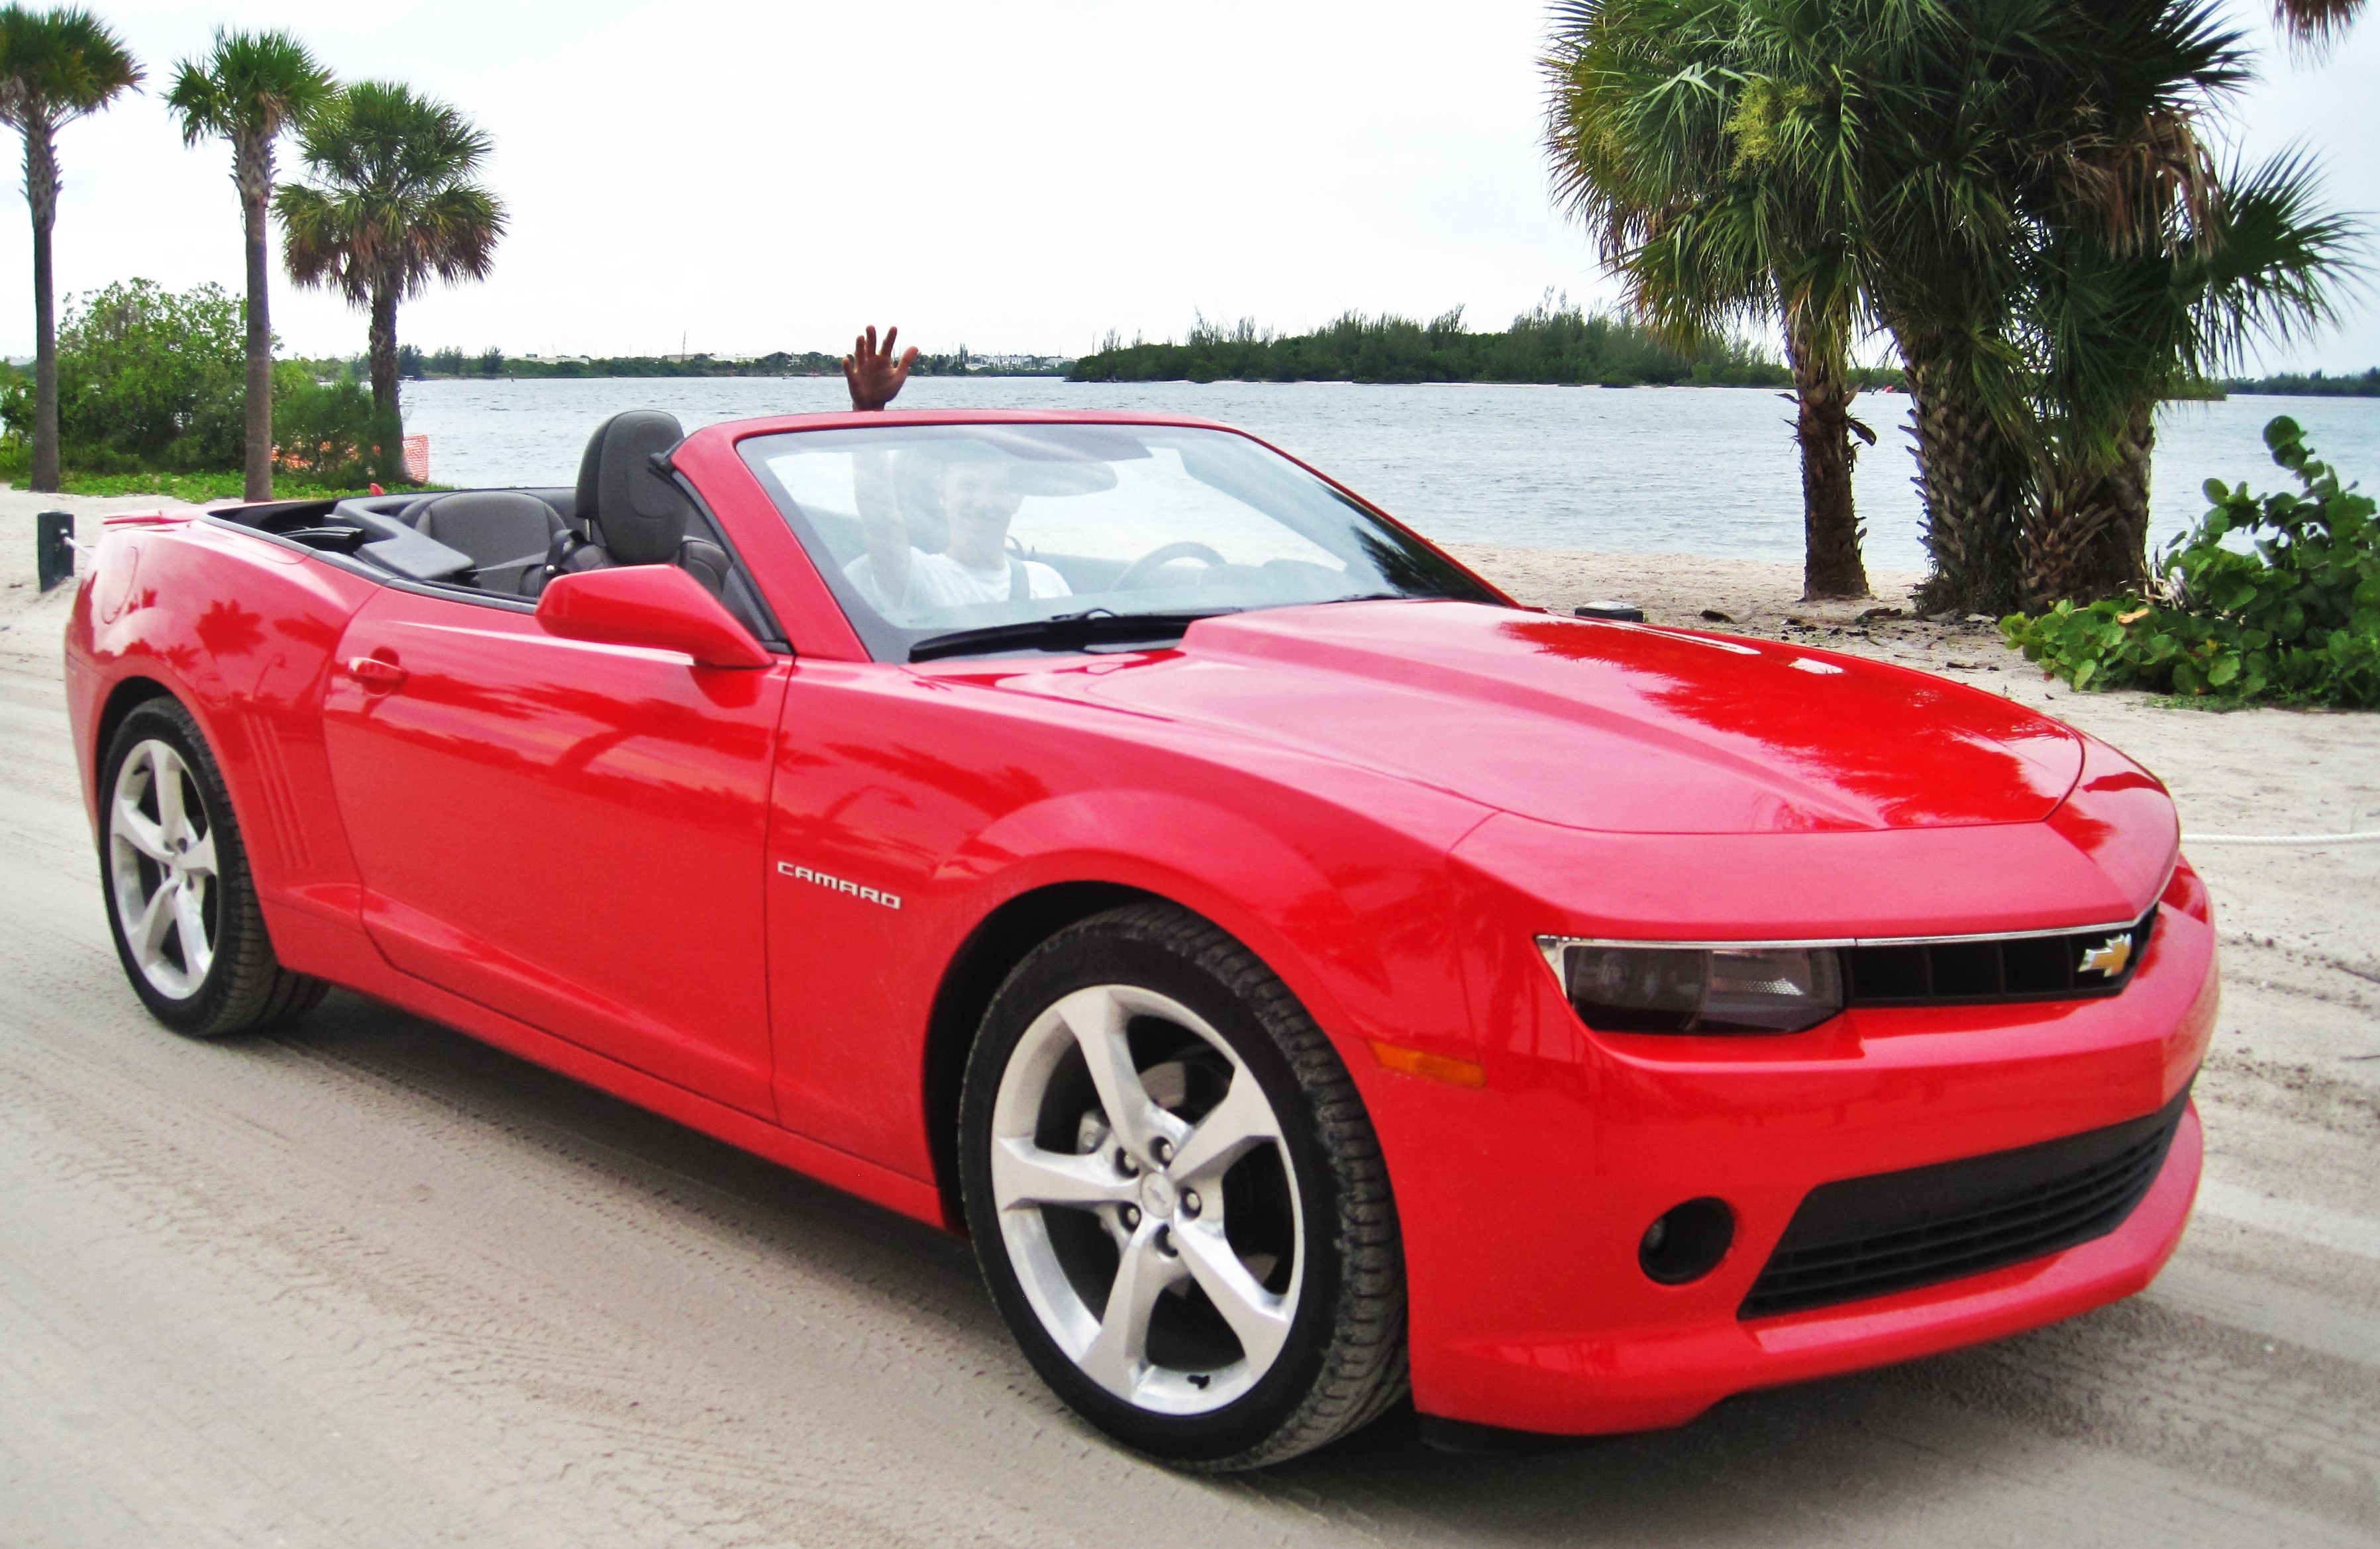
beach, open, car, wheel, summer, red, vehicle, holiday, auto, automotive, sports car, bumper, muscle car, happy, motif, classic, camaro, chevrolet, convertible, coupe, pkw, florida, cabriolet, feeling, american car, attitude to life, land vehicle, automobile make, automotive exterior, automotive design, executive car, chevrolet camaro, camaro convertible